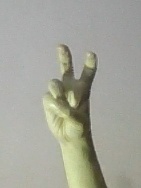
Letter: toot